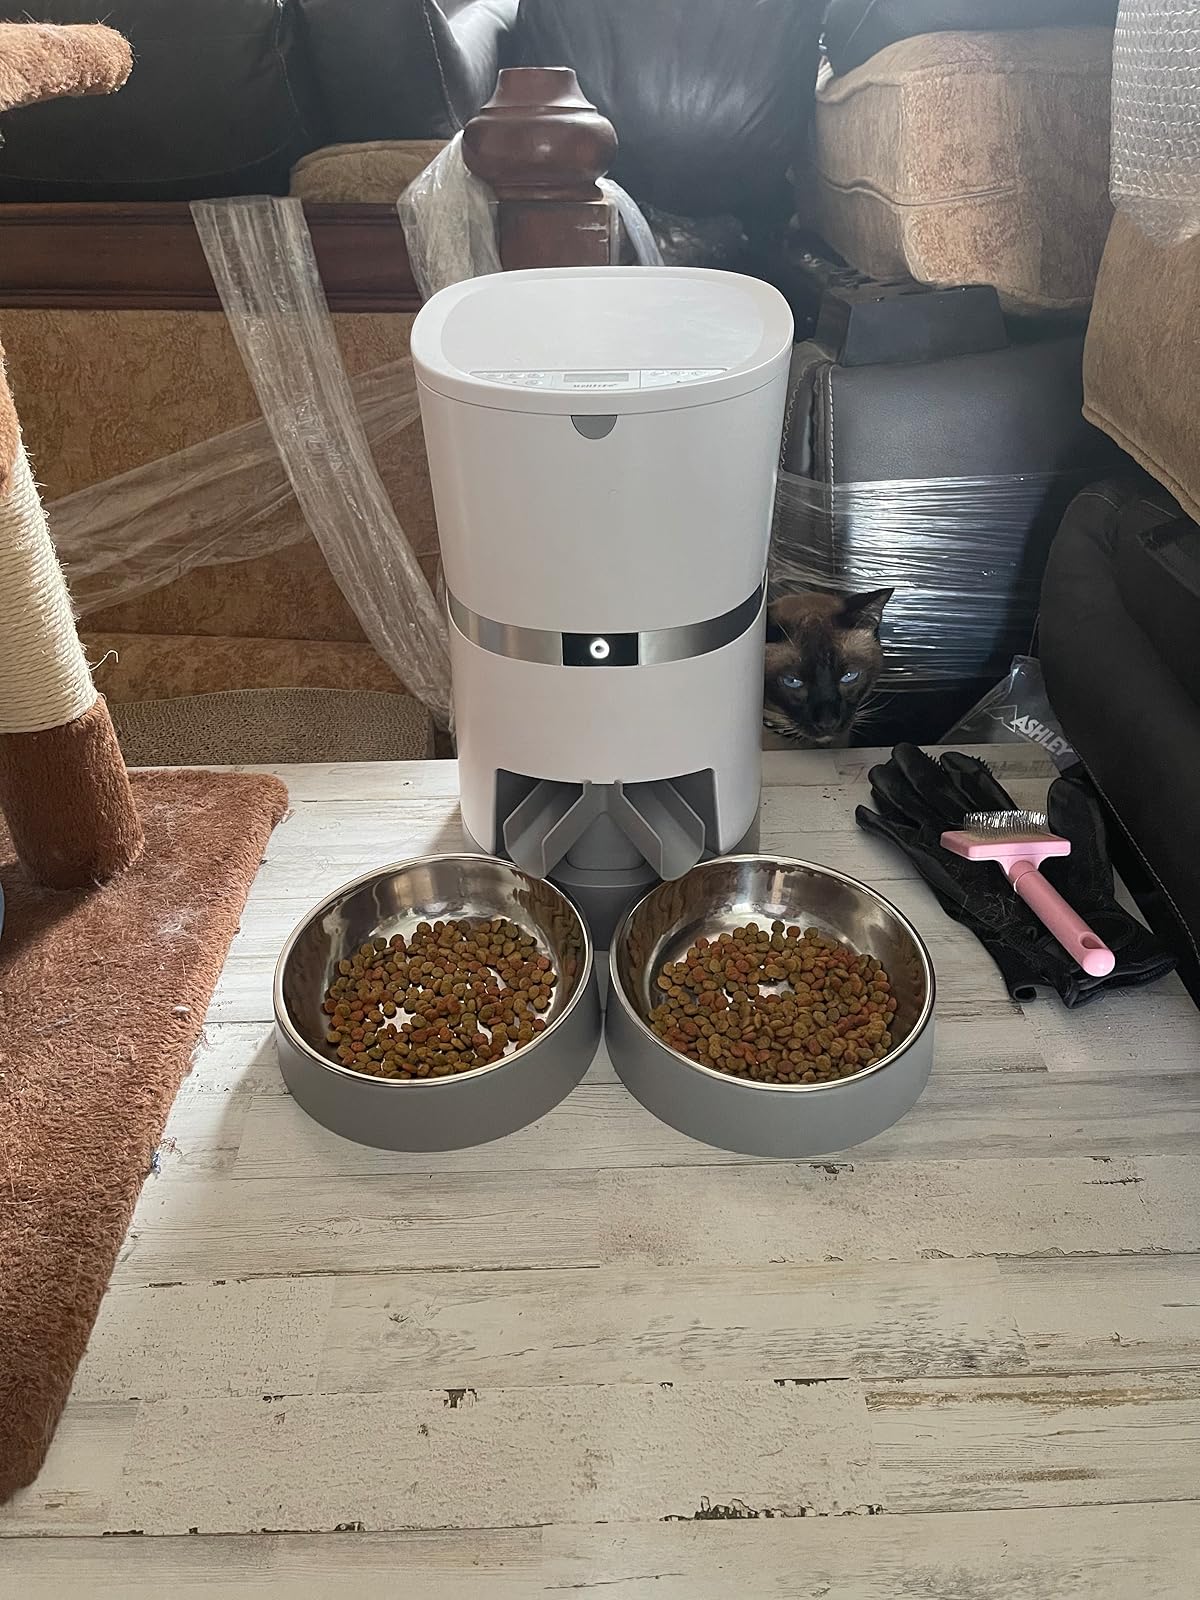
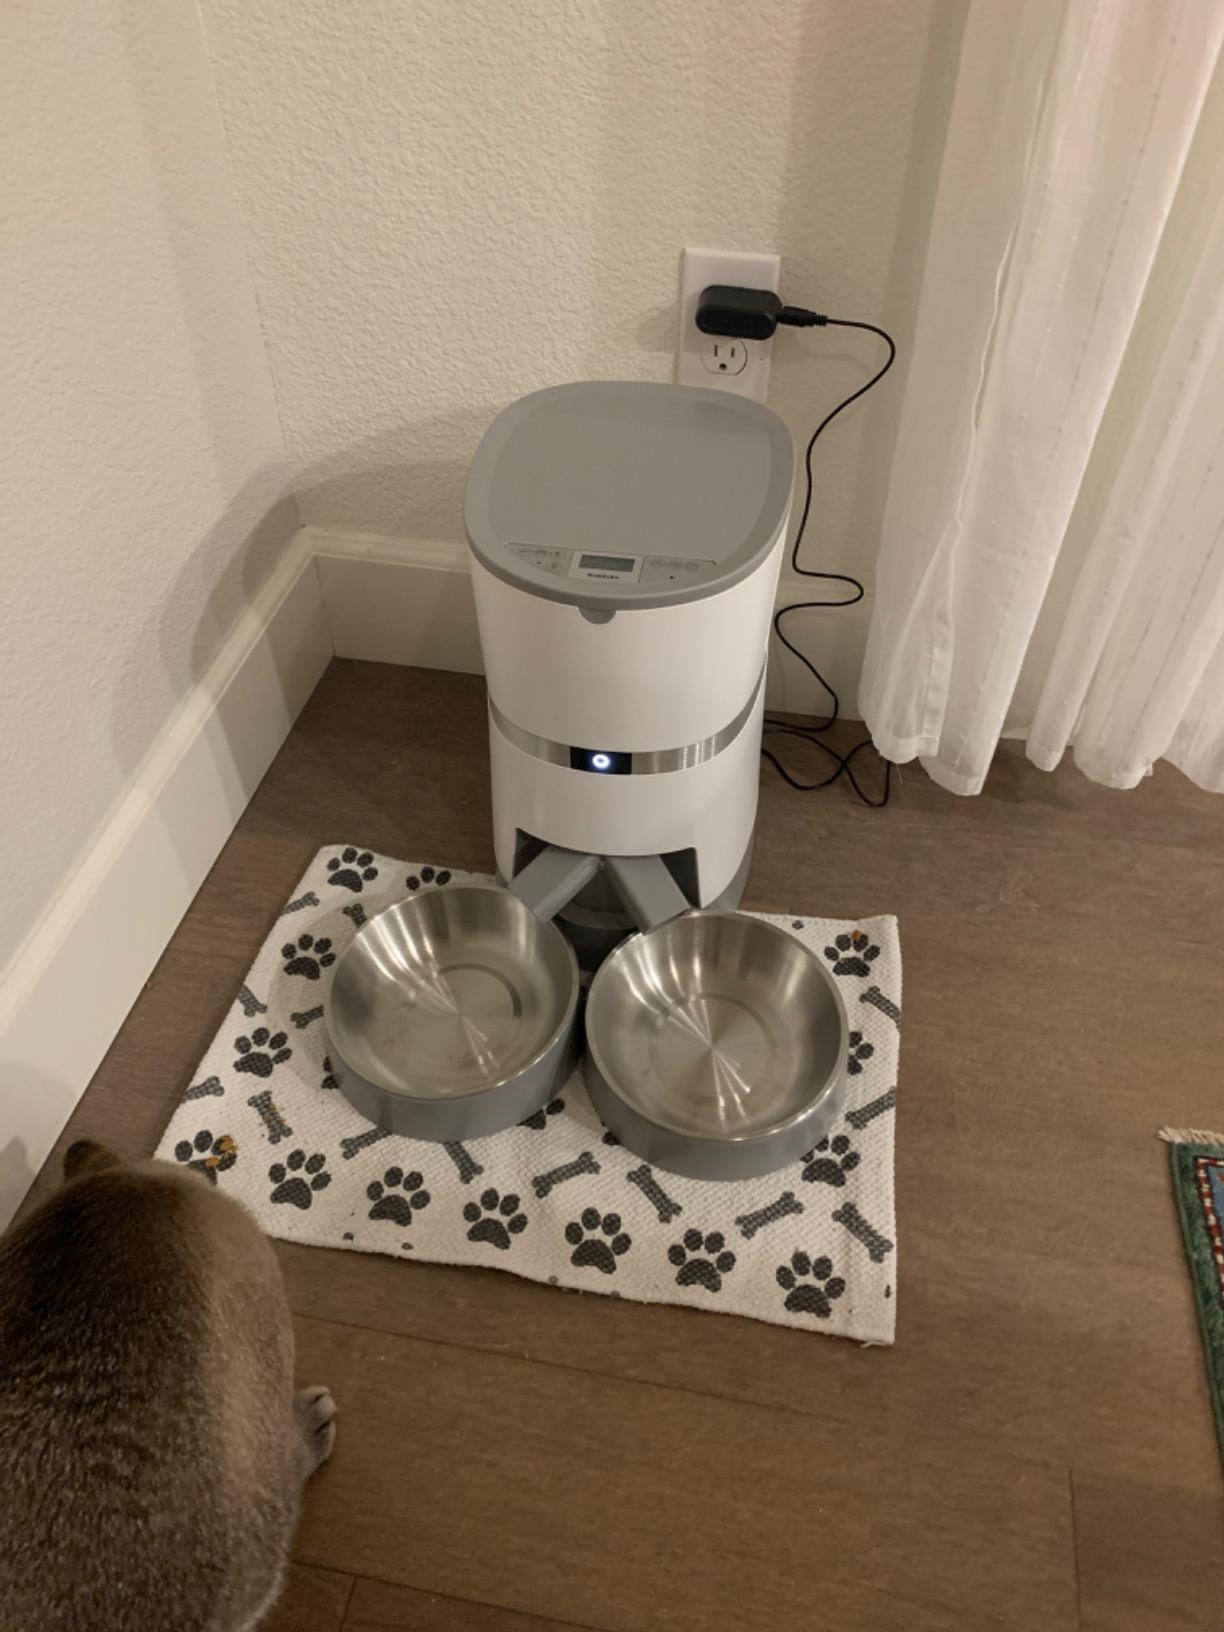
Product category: items_feeder
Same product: yes